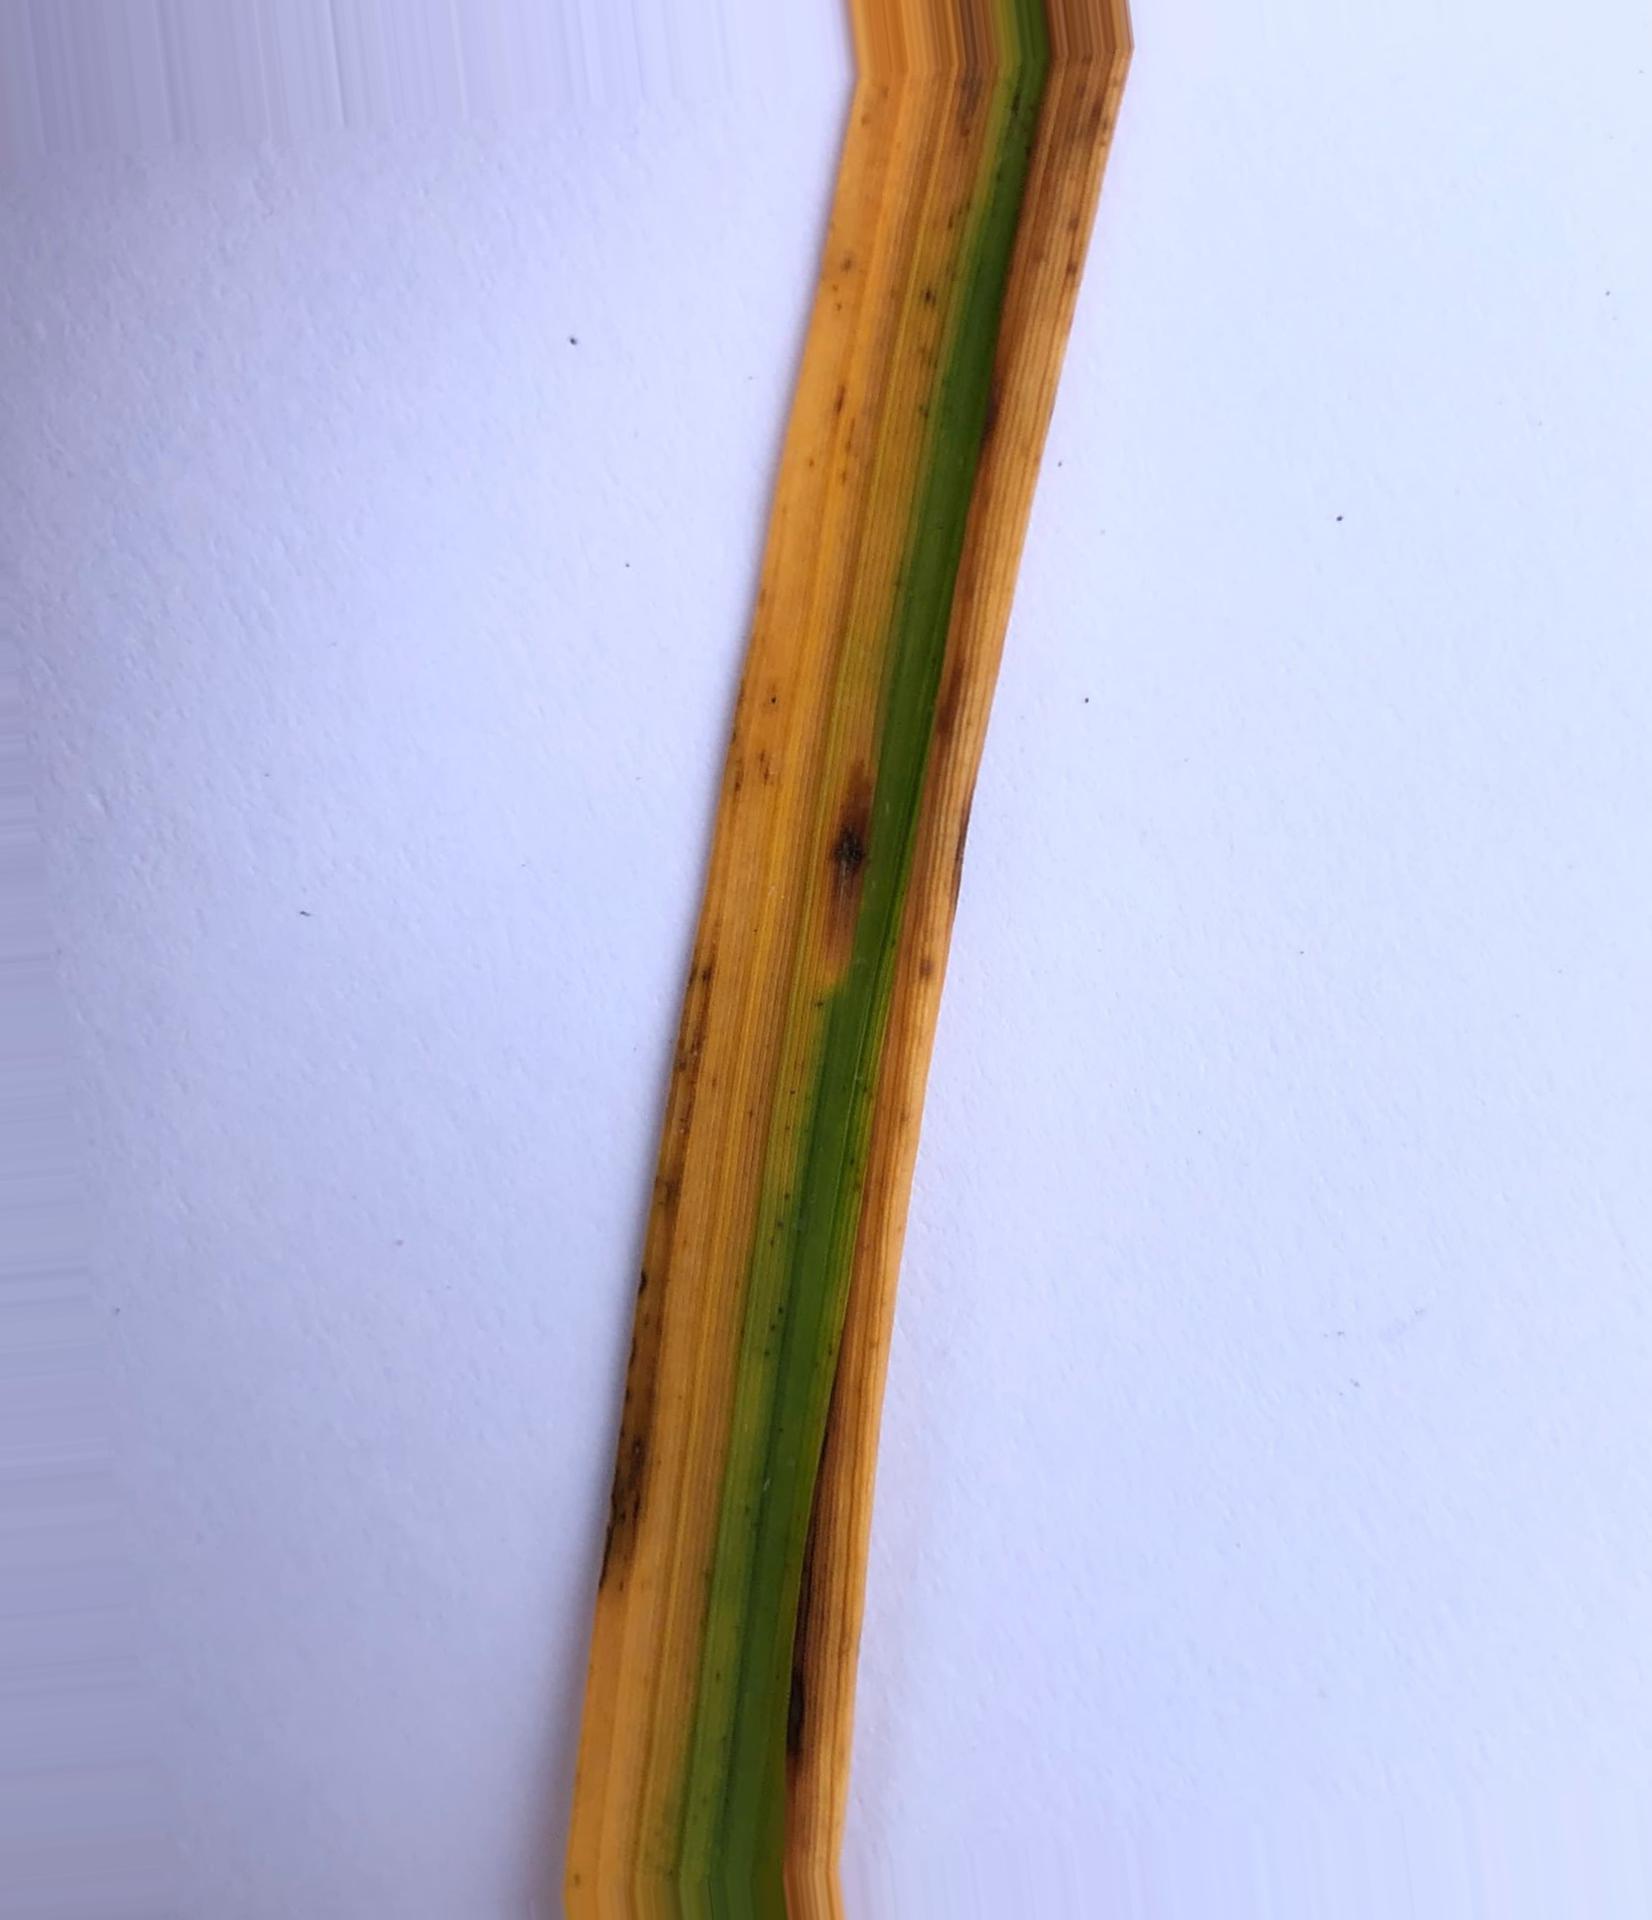
Nhãn: Tungro virus